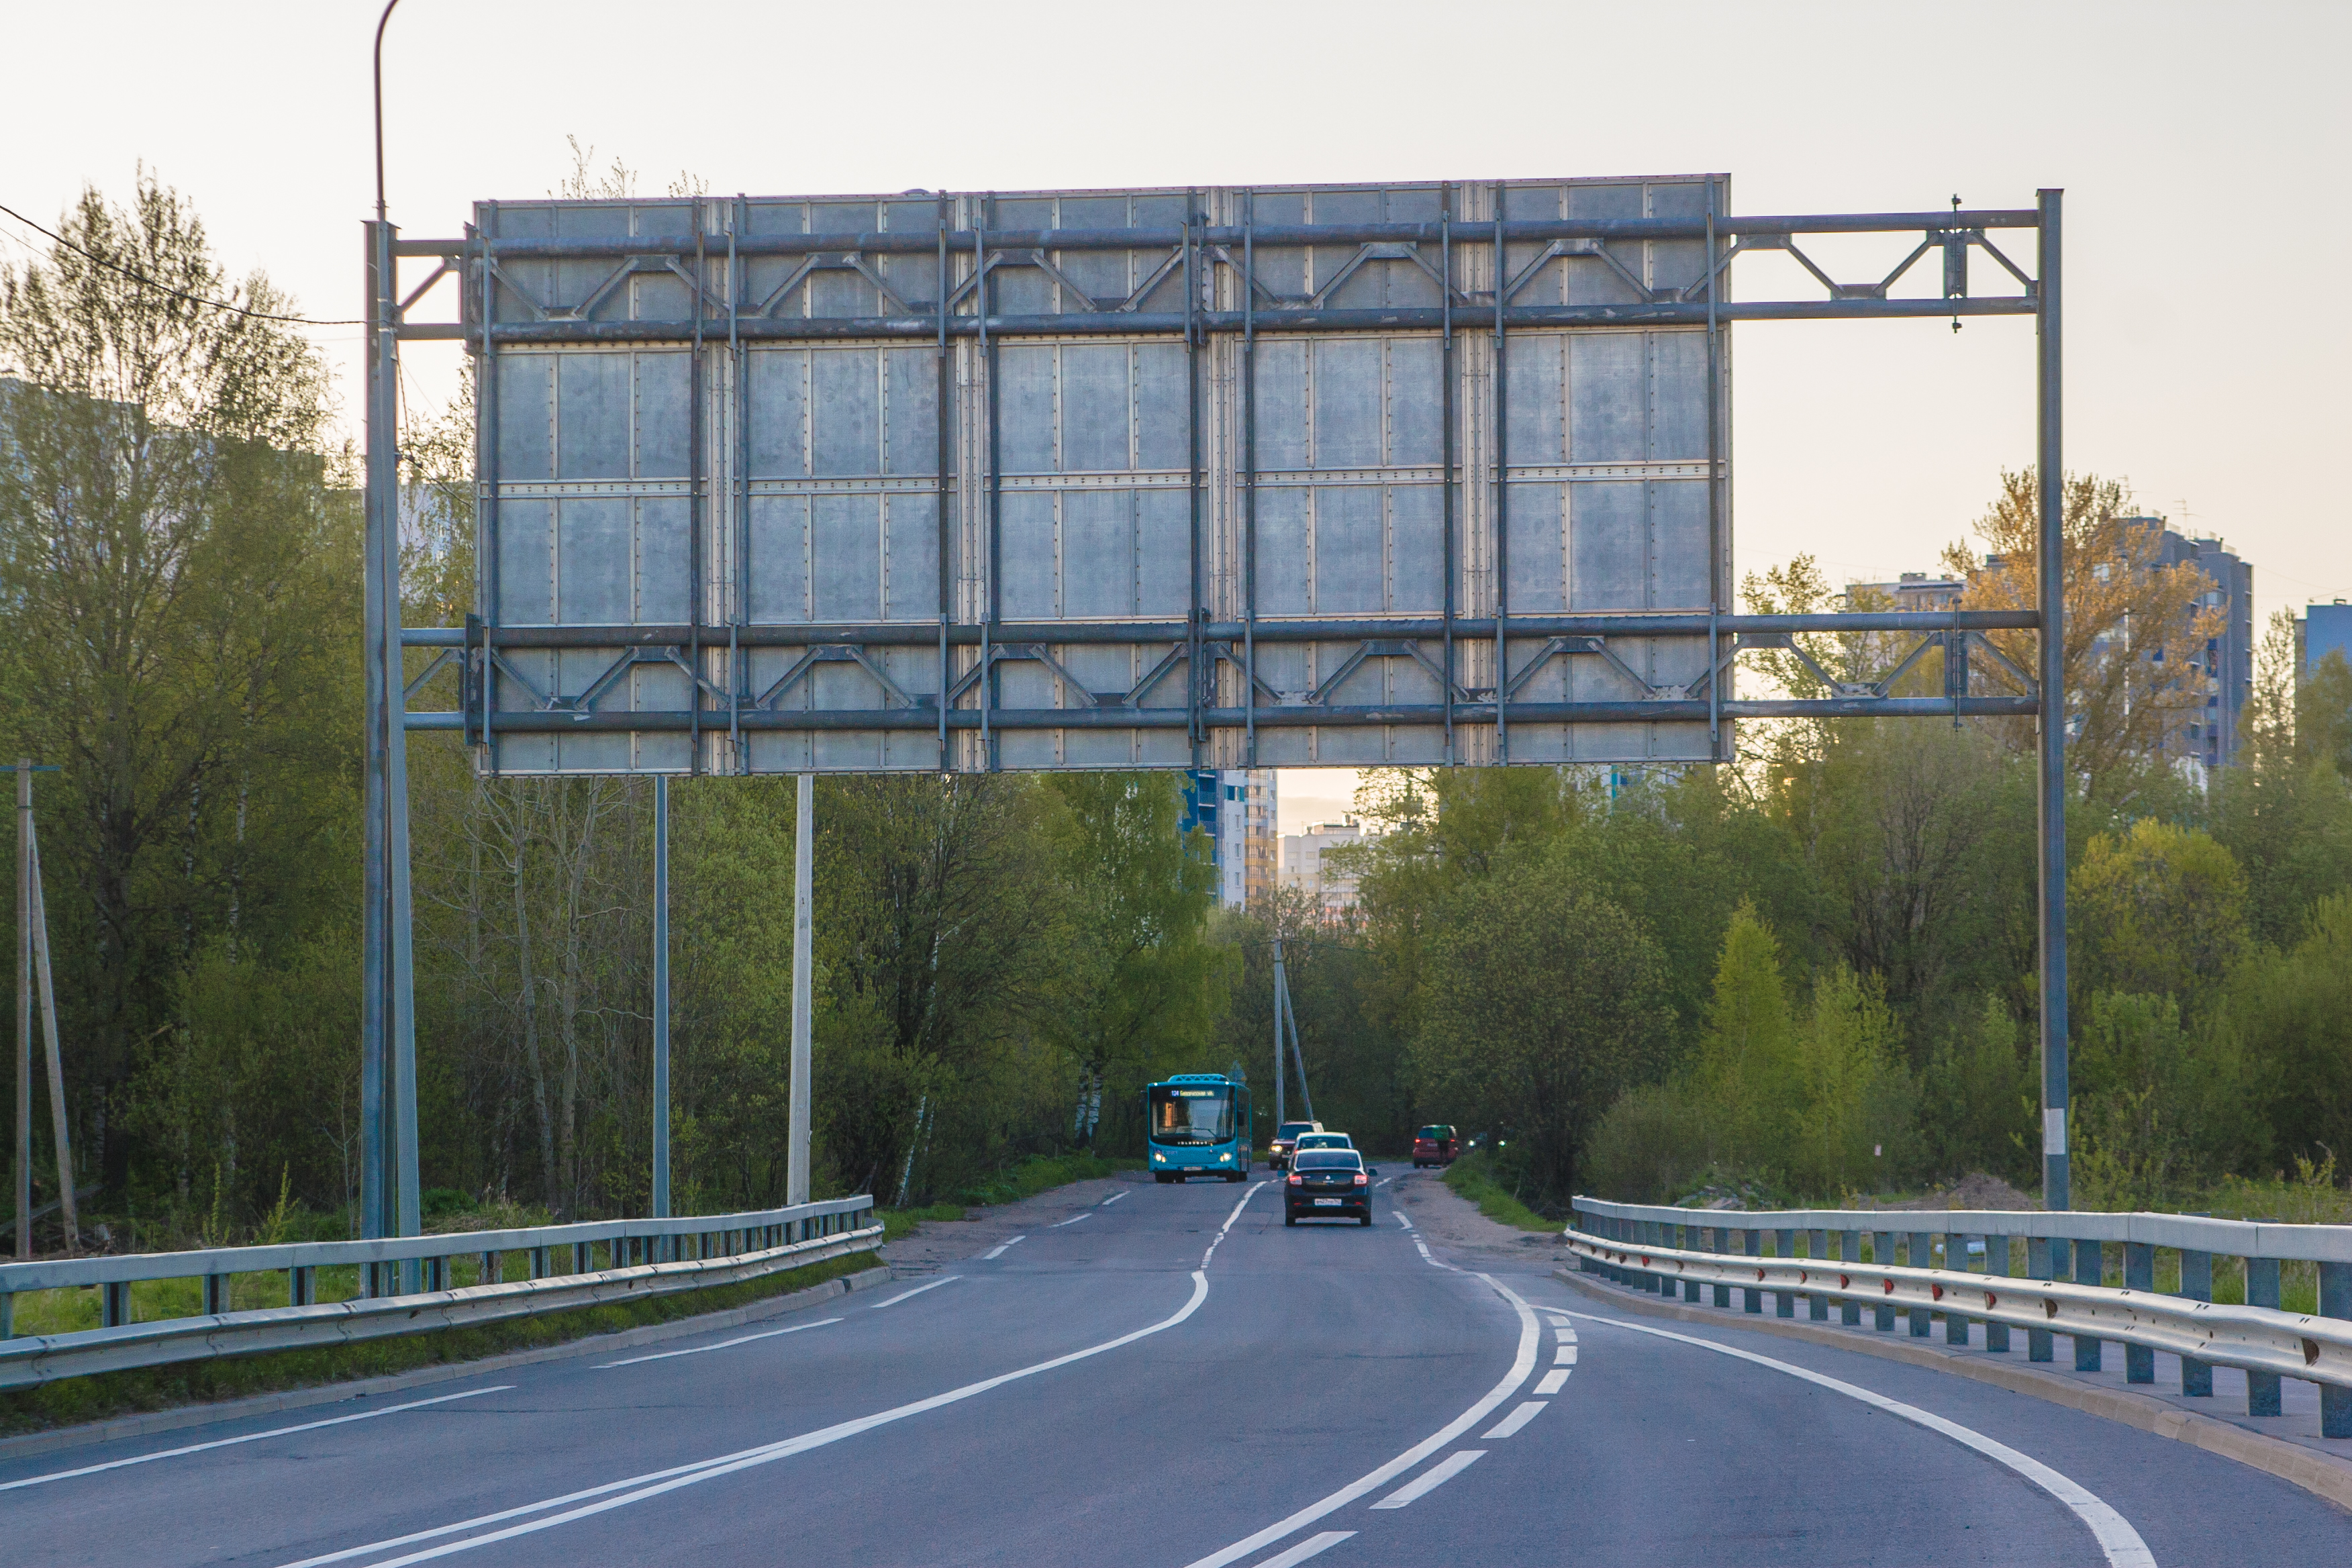
images, sky, daytime, plant, car, infrastructure, road surface, vehicle, asphalt, tree, thoroughfare, motor vehicle, mode of transport, line, tar, road, natural landscape, city, bridge, metropolitan area, grass, urban design, girder bridge, signage, lane, traffic sign, public utility, street, shoulder, freeway, overpass, highway, sign, concrete bridge, nonbuilding structure, spring, metal, street sign, tire, landscape, headquarters, truss bridge, box girder bridge, arch, fixed link, symmetry, road trip, steel, guard rail, transport, facade, beam bridge